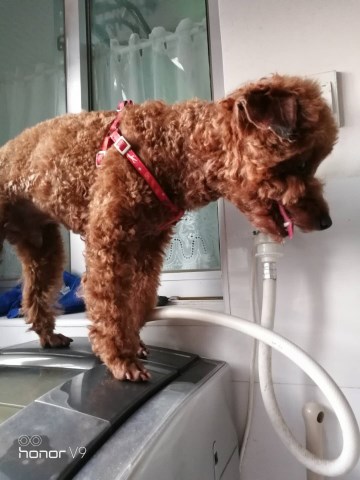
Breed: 2925-n000114-toy_poodle